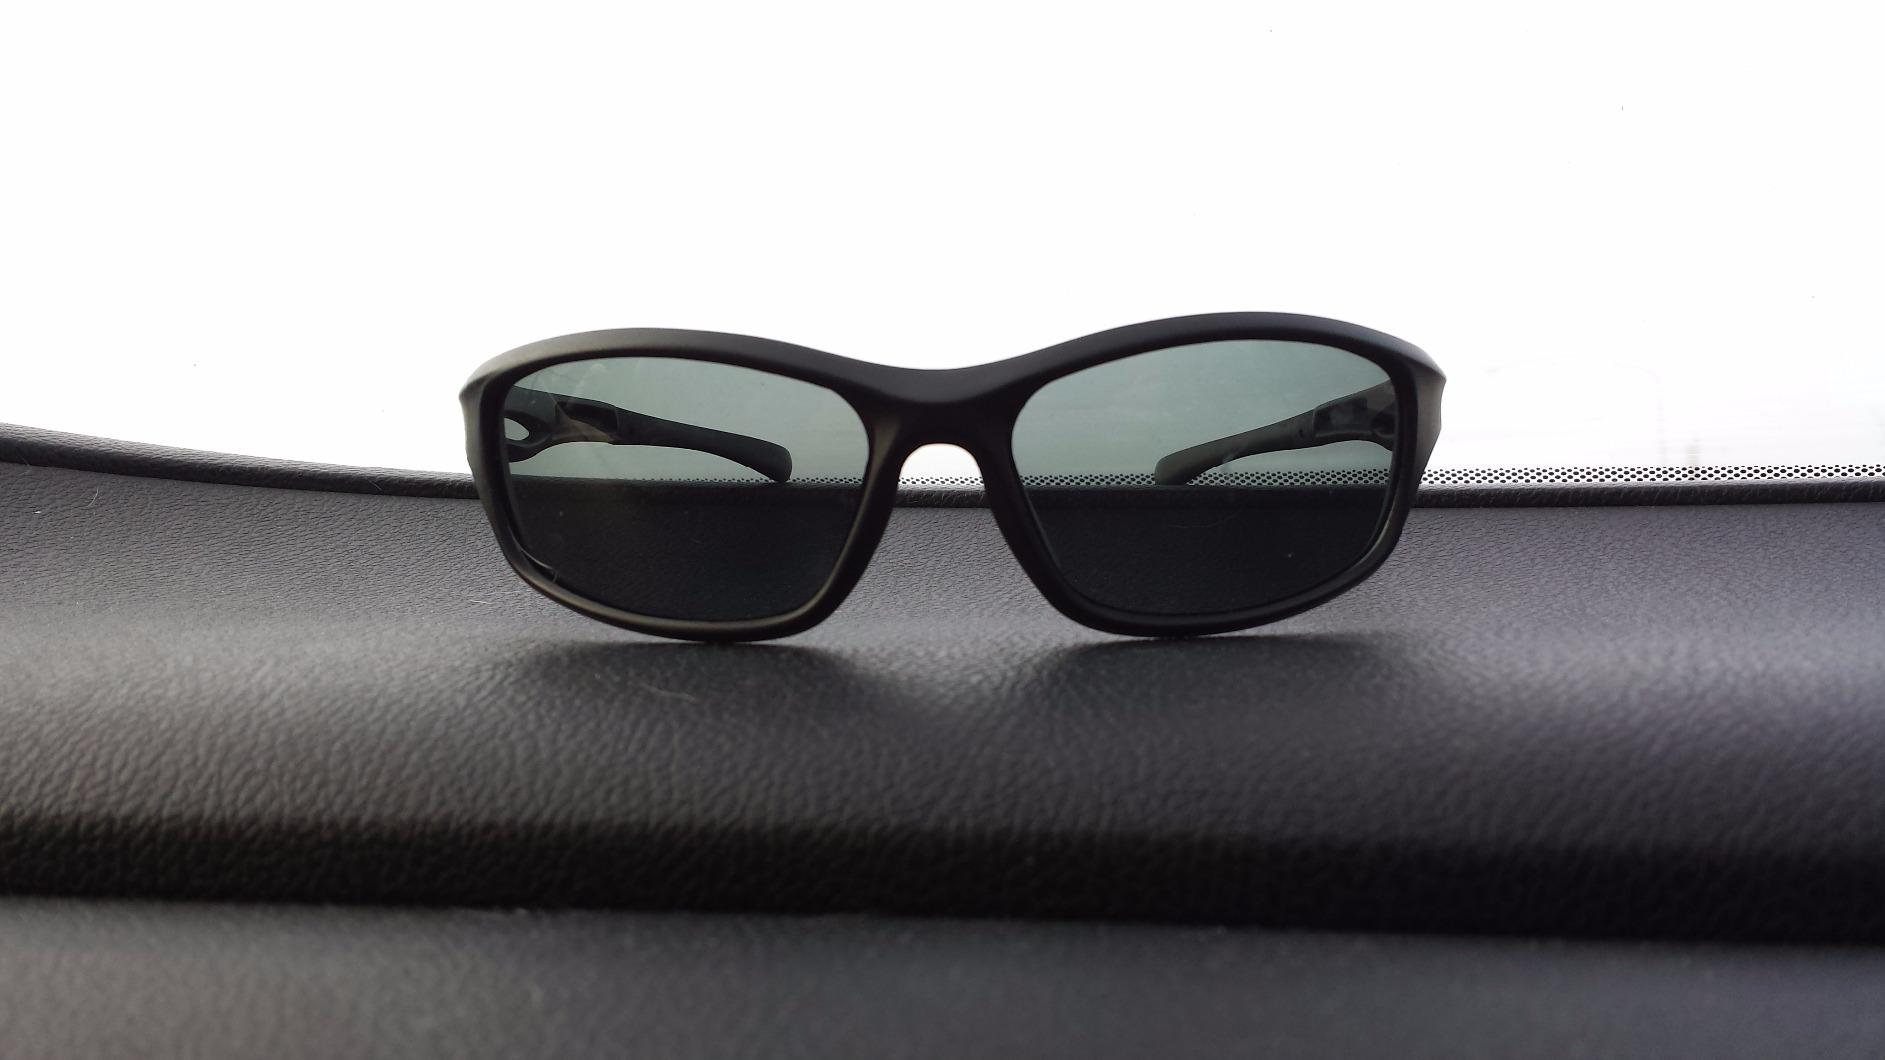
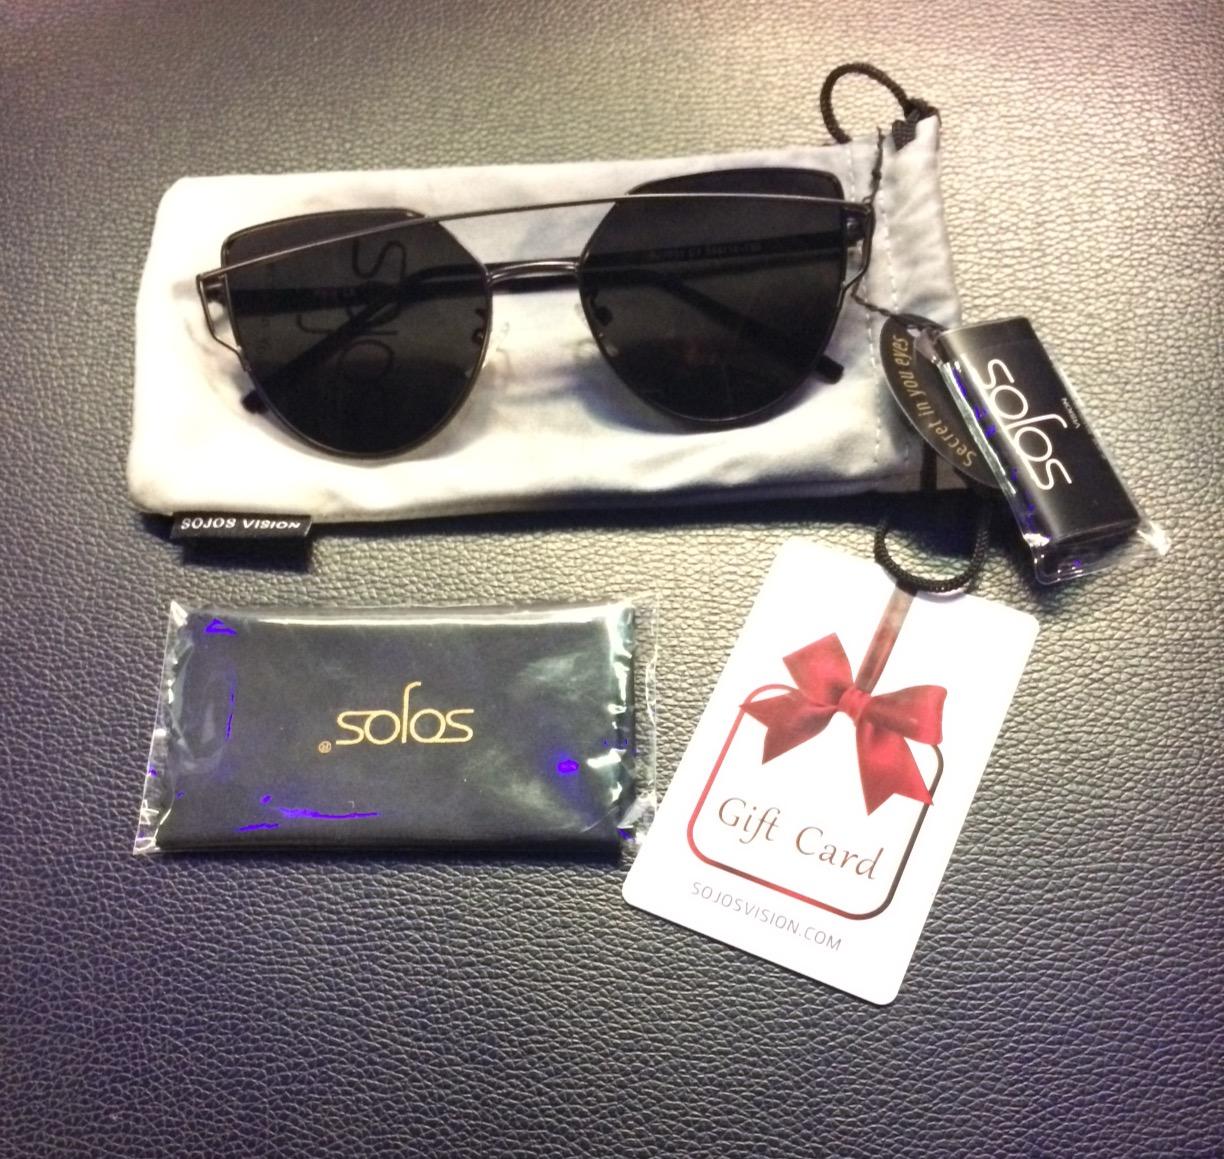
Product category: accessories_sunglasses
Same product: no